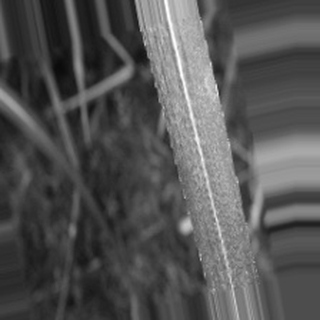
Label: sugarcane_bacterial_blight